King's Scout

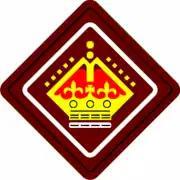
An earlier badge of the Queen's Scout Award worn prior to 2002.

The King's Scout Award in the United Kingdom is the ultimate goal of a progressive award scheme and is achieved by completing the following requirements through The Scout Association: